Inns of Court Regiment

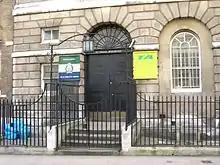
10 Stone Buildings, Lincoln's Inn, home of the Inns of Court and City Yeomanry Museum

In 1914, the Inns of Court Reserve Corps was formed, consisting of former members of the Inns of Court Rifle Volunteers; and in 1917 the 1st Cadet Battalion, Inns of Court, was formed to train boys under military age. The Inns of Court OTC expanded rapidly in August and September 1914, as thousands volunteered for military service following the outbreak of the First World War, and the corps quickly outgrew its peacetime premises in London. A training camp opened in tents on Berkhamsted Common, in the west of Hertfordshire in September 1914 and remained in operation until June 1919, hosting around 2,000 officer cadets. As part of their training, the men dug around of trenches across Berkhamsted Common, evidence of which remains visible 100 years later.